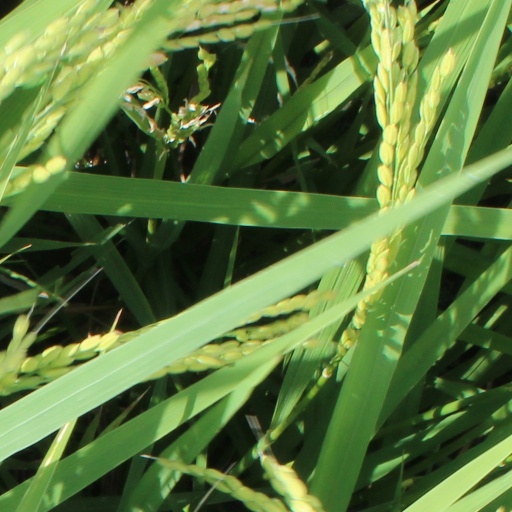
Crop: rice